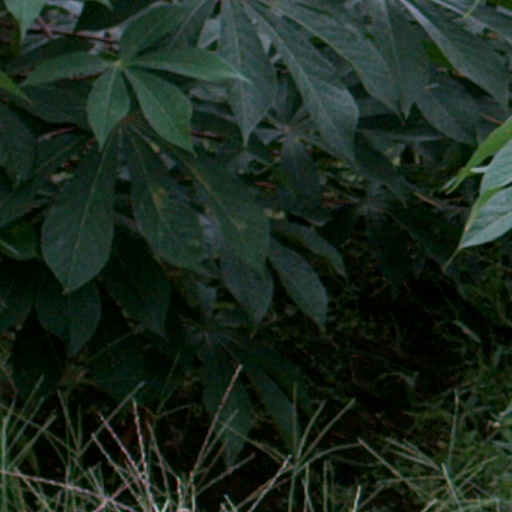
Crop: cassava